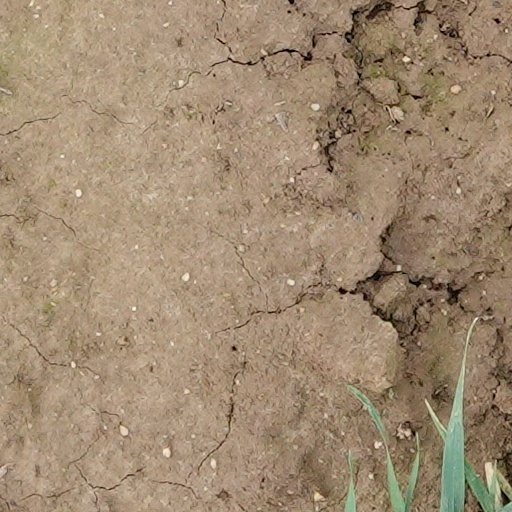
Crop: wheat